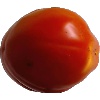
Label: Tomato 1